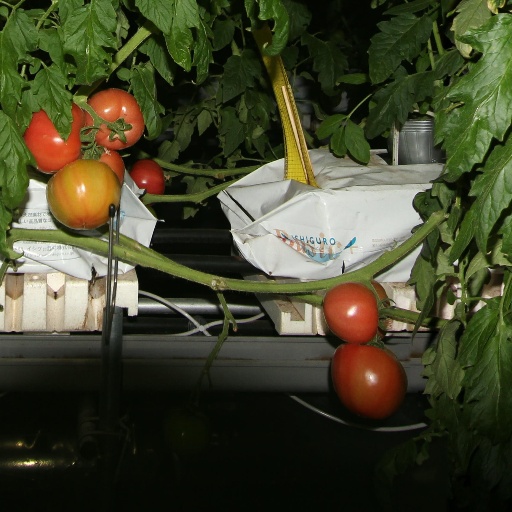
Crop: tomato